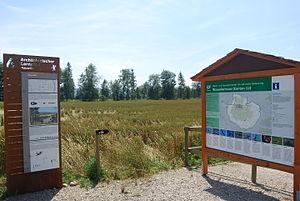
Cette liste présente les biens culturels d'importance nationale dans le canton de Lucerne. Cette liste correspond à l'édition 2009 de l'Inventaire Suisse des biens culturels d'importance nationale pour le canton de Lucerne. Il est trié par commune et inclus : 83 bâtiments séparés, 27 collections, 7 sites archéologiques et 6 cas particuliers.